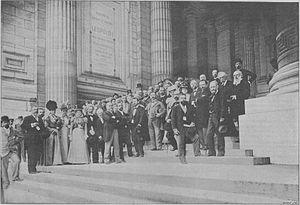
""Belgique - Le congrès des architectes (Photographie communiquée par notre correspondant de Bruxelles)"". Le congrès des architectes français (organisé par la Société centrale des architectes français) est reçu au Palais de Justice de Bruxelles par la Société centrale d'architecture de Belgique."
Jules Brunfaut, né à Bruxelles le 16 novembre 1852 et mort dans cette ville le 4 janvier 1942, est un ingénieur et architecte belge de la période Art nouveau.
L'Académie d'architecture est une académie française dont le but est la promotion de la qualité de l'architecture et de l'aménagement de l'espace et de leur enseignement, la recherche de l’amélioration du milieu de vie au bénéfice de l’intérêt général, la rédaction et la publication d’avis relatifs aux questions concernant l’architecture et l’urbanisme, et la recherche et de la conservation des archives sur l'histoire française de l'architecture. Son siège se trouve à Paris, à l'ancien hôtel de Chaulnes, place des Vosges. Elle conserve aussi un fonds de documents sur l'histoire de l'architecture et des architectes. Elle produit des conférences, des expositions et des documents. Elle distingue chaque année une trentaine d'architectes et de représentants des professions du bâtiment par des Prix et Récompenses.